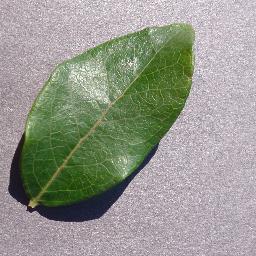
Label: Blueberry___healthy